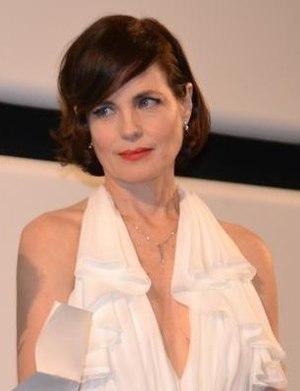
Elizabeth McGovern [əˈlɪzəbəθ məˈɡʌvɚn], née Elizabeth Lee McGovern, le 18 juillet 1961 à Evanston, en Illinois, aux, est une actrice américaine.
Downton Abbey est une série télévisée britannique, créée par Julian Fellowes et co-produite par Carnival Films et Masterpiece. Elle compte 52 épisodes d'une durée moyenne de 50 minutes, répartis en 6 saisons. Elle a été diffusée du 26 septembre 2010 au 25 décembre 2015 sur ITV1 au Royaume-Uni et en Irlande, ainsi qu'au Canada sur VisionTV, et par la suite en Suisse, en France, en Belgique et au Québec. Downton Abbey est une série dramatique historique mettant en scène la vie d'une maisonnée aristocratique britannique dans les années 1910 et 1920 en accordant la même attention aux aristocrates et aux domestiques qui travaillent à leur service. Au fil des saisons, la série intègre de nombreux éléments empruntés au genre du soap opera.